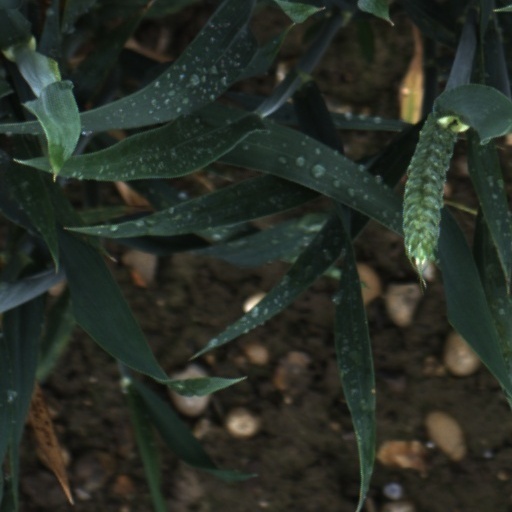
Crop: wheat